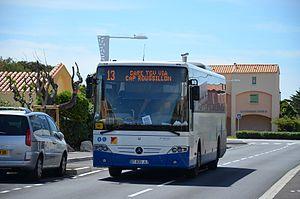
Mercedes Intouro n°712 sur la commune Le Barcarès, près de son terminus ""Le Barcarès"", sur le réseau CTPM de Perpignan."
Le Barcarès est une commune française située dans le département des Pyrénées-Orientales, en région Occitanie.
Sankéo, anciennement Compagnie de transports Perpignan Méditerranée abrégé en CTPM, est le réseau de transport en commun de la communauté urbaine Perpignan Méditerranée Métropole.